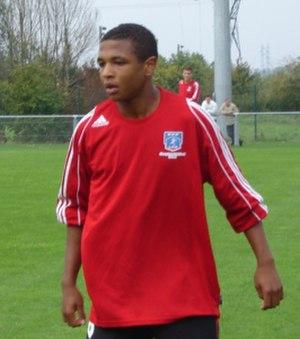
Yacine Brahimi
Yacine Nasreddine Brahimi, né le 8 février 1990 à Paris en France, est un footballeur international algérien, évoluant au poste d'attaquant au Al-Rayyan SC.